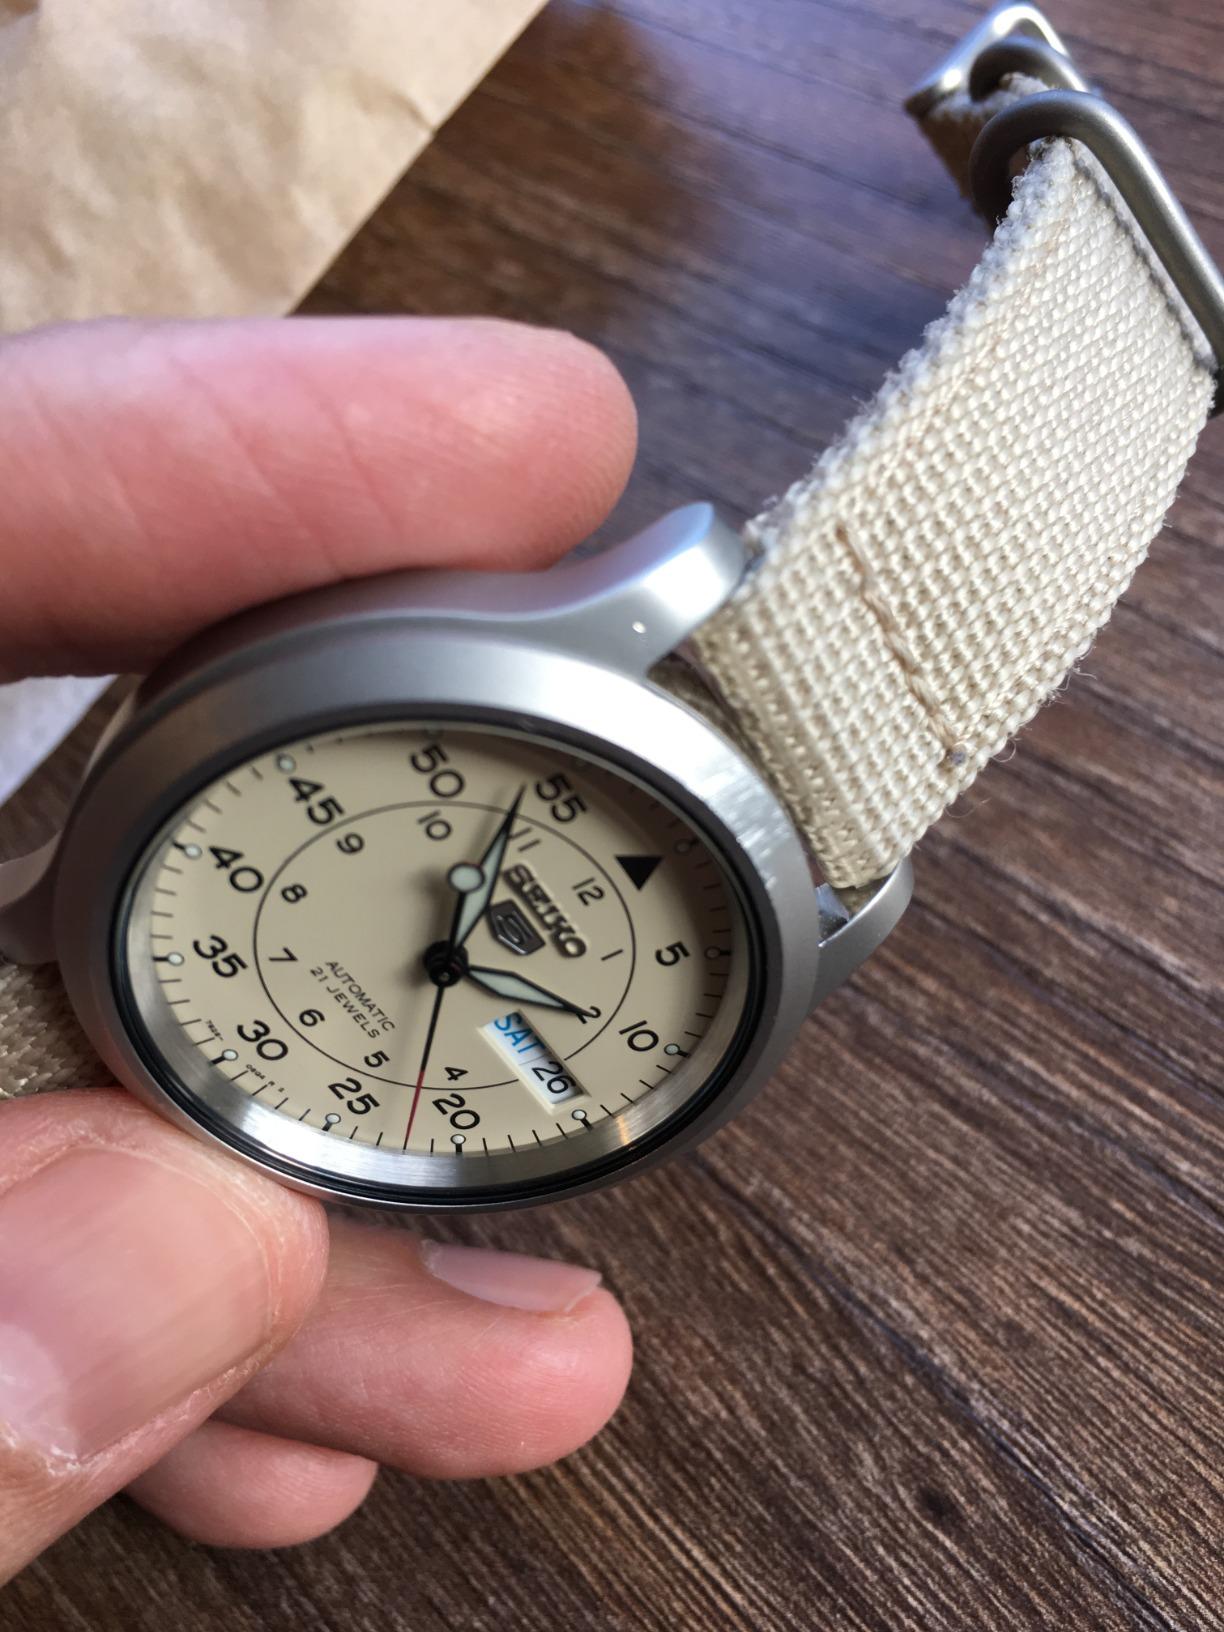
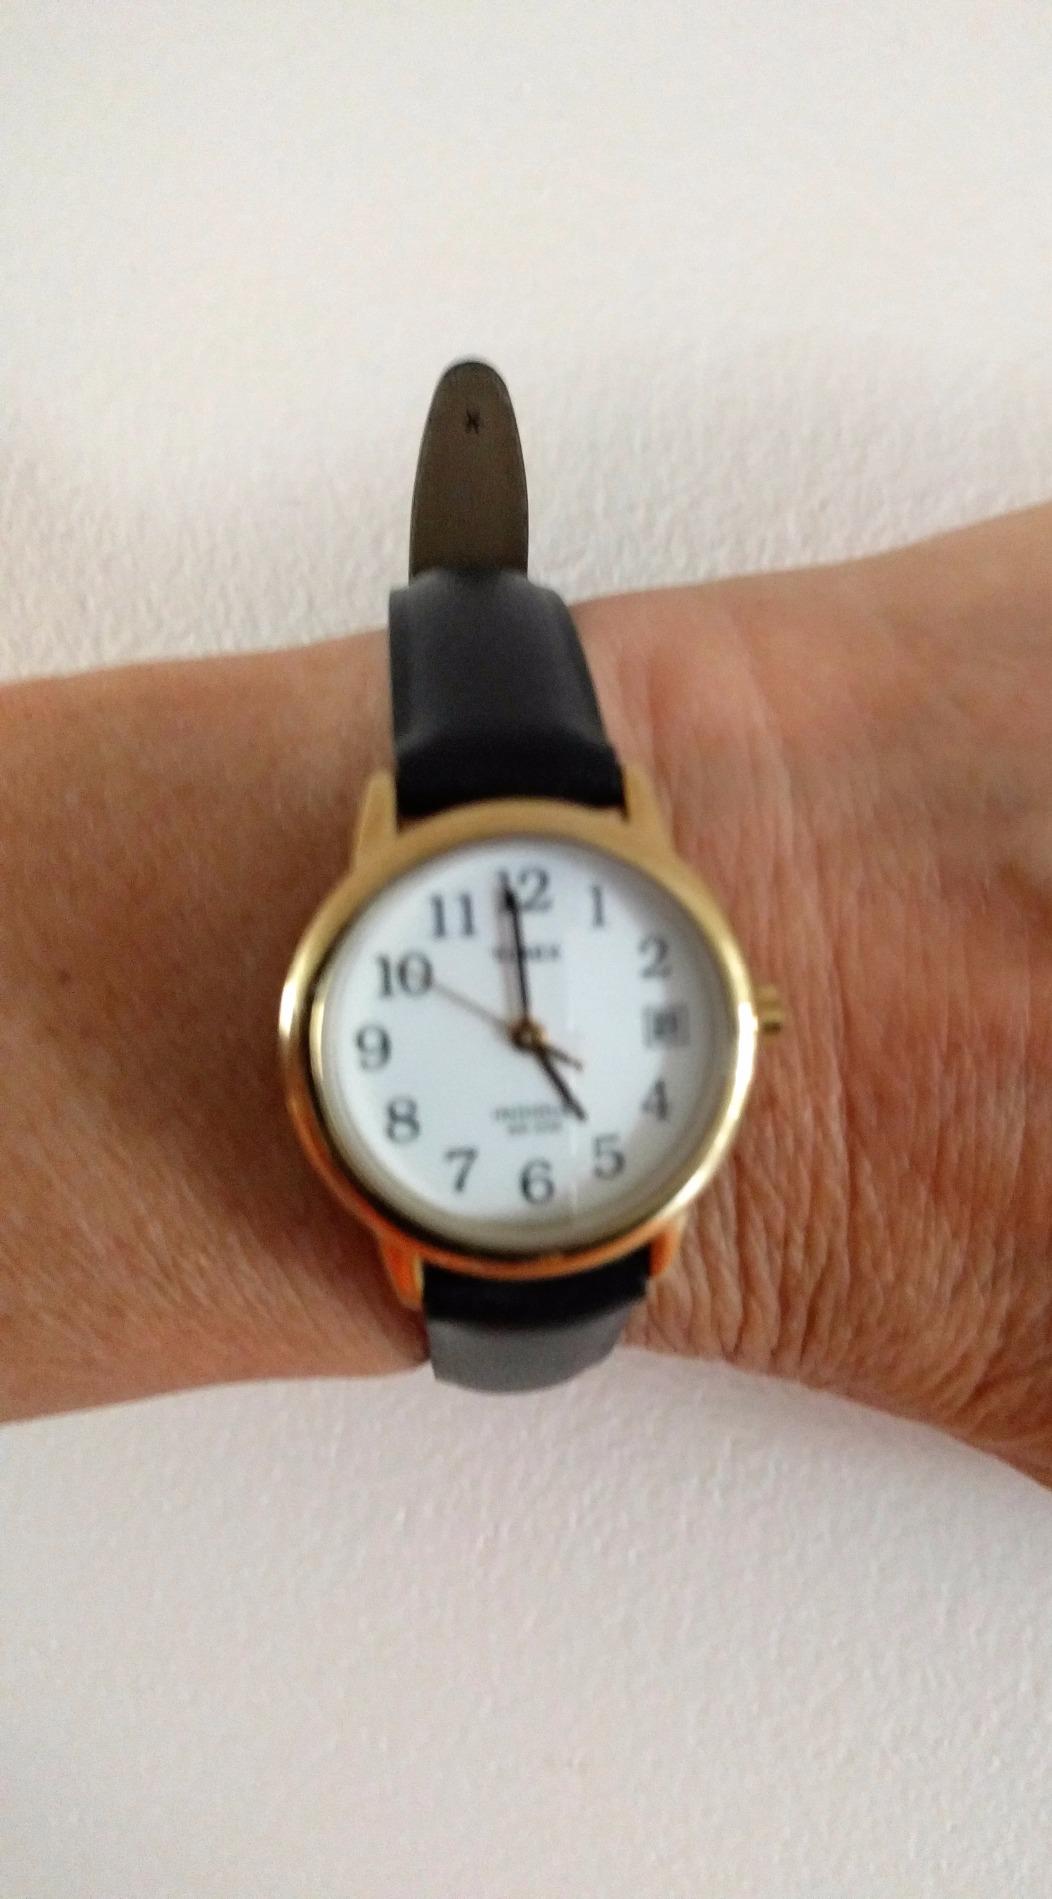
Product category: accessories_watch
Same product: no